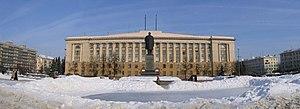
L'oblast de Penza est un sujet de la fédération de Russie. Sa capitale administrative est la ville de Penza.